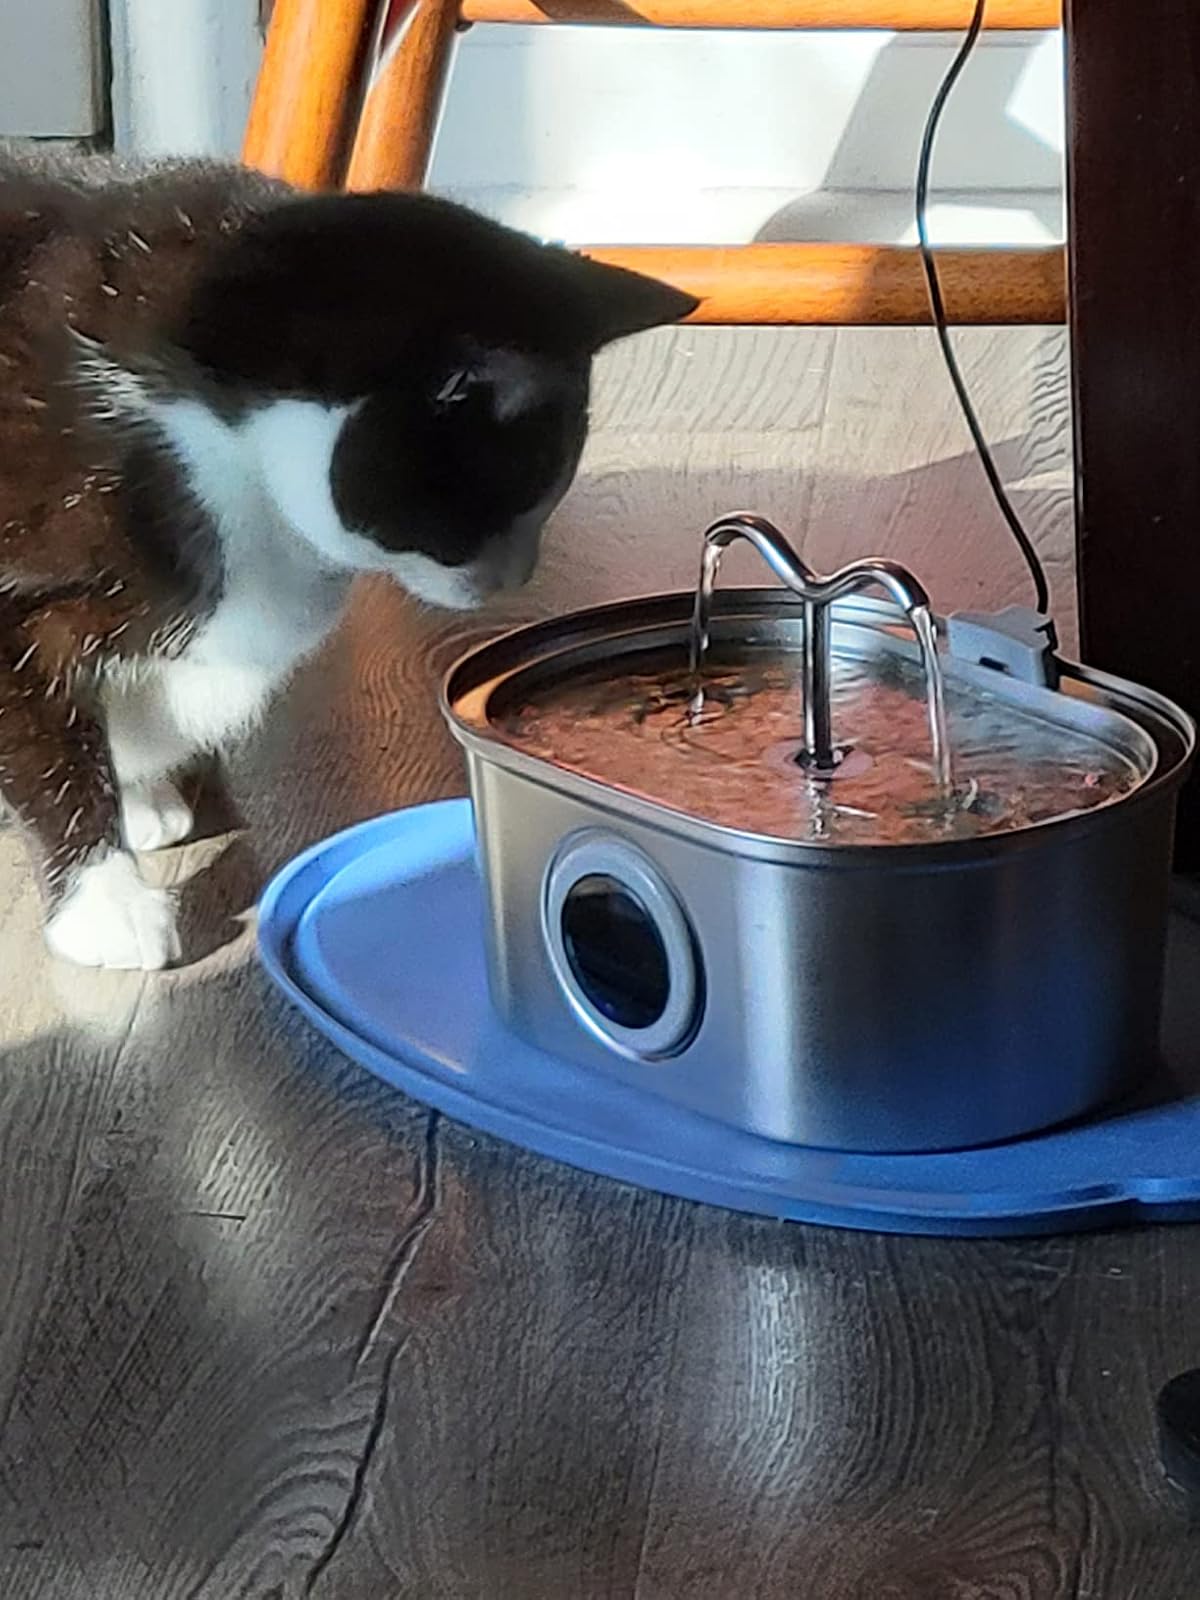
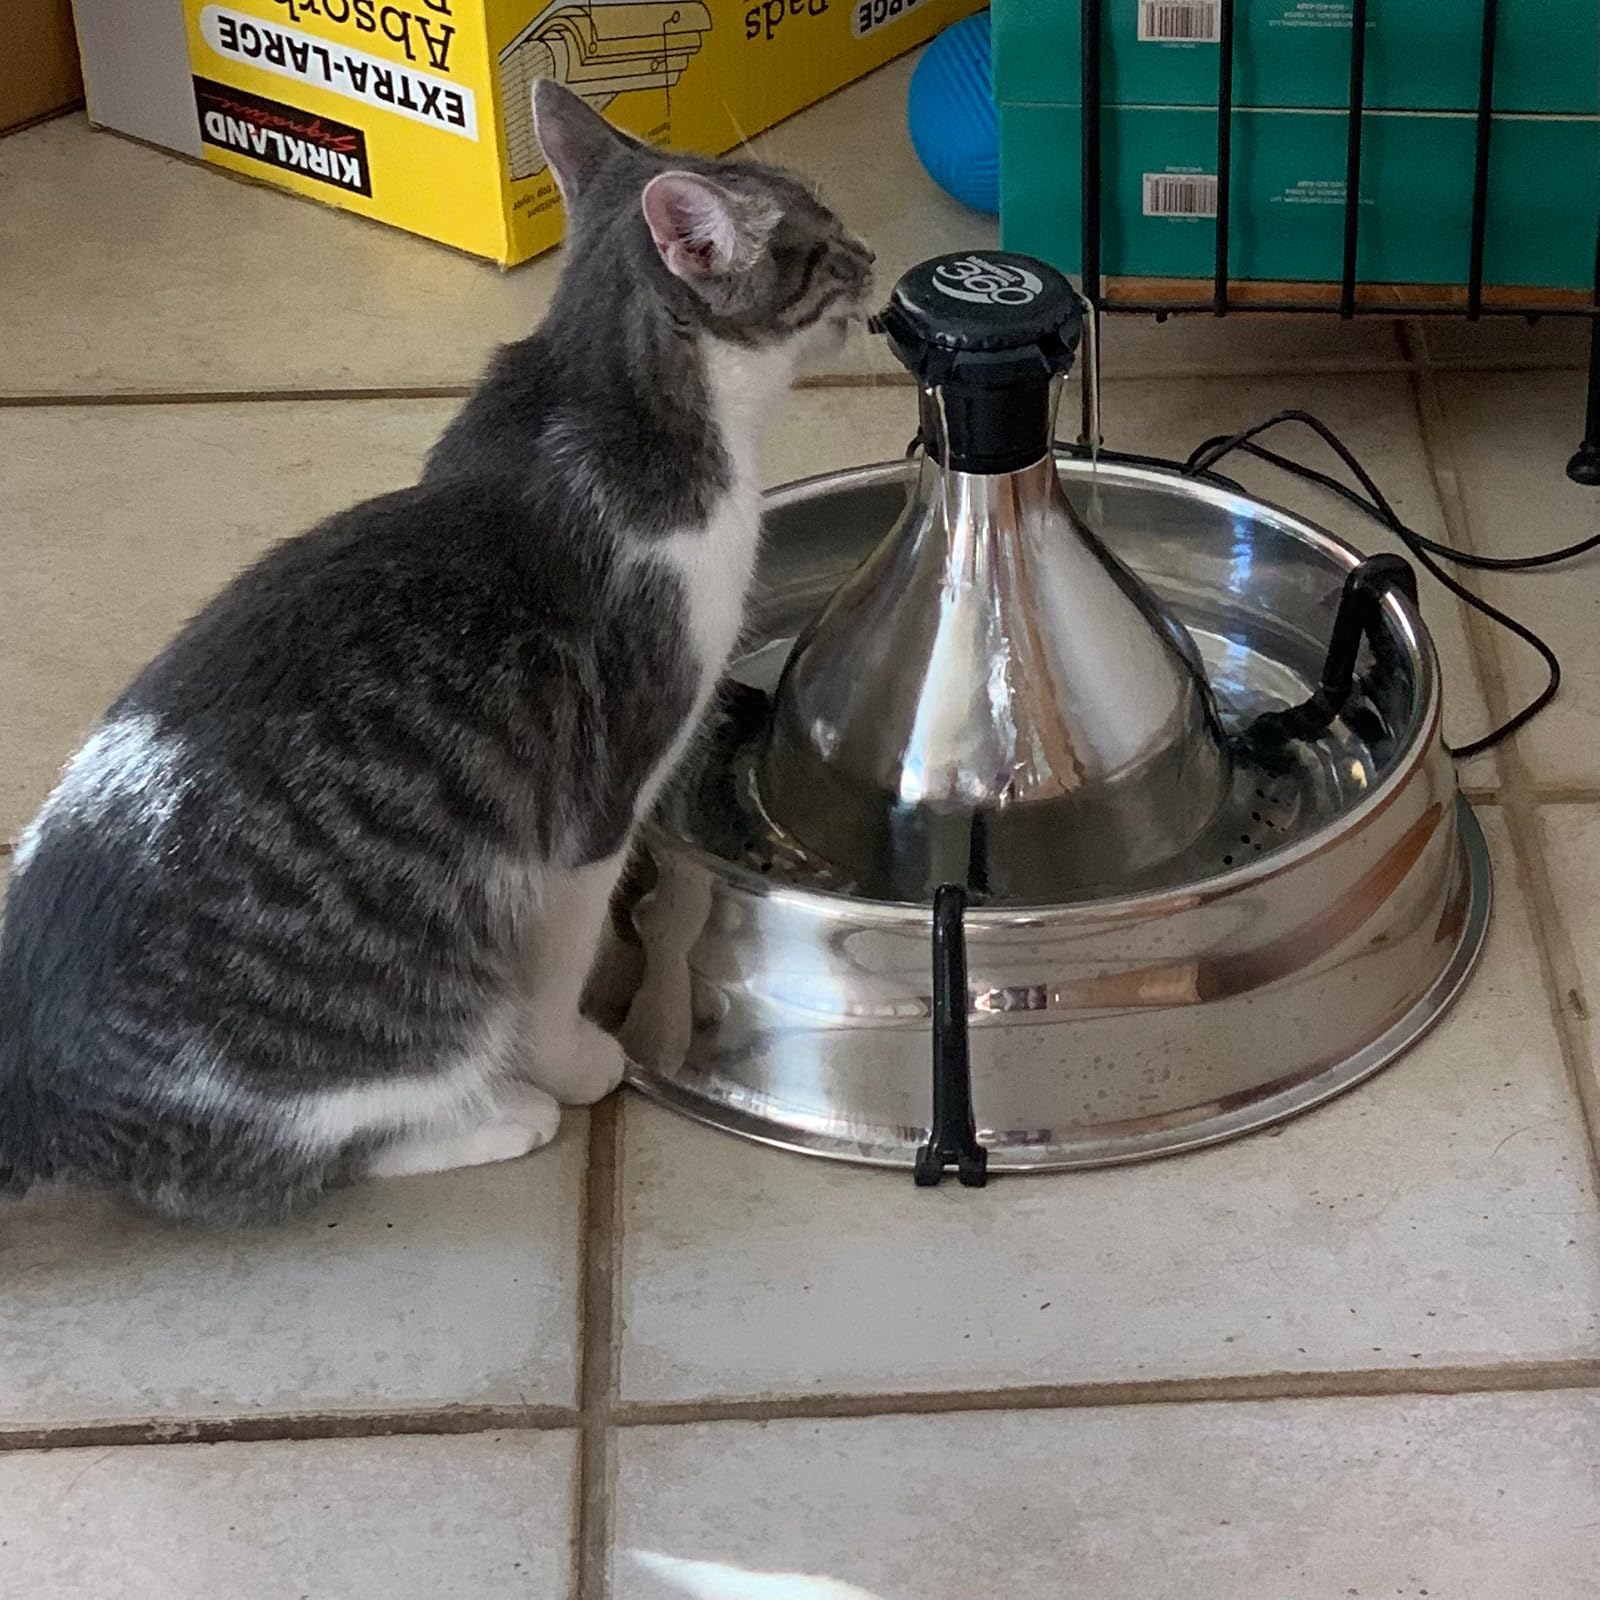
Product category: items_bowl
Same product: no